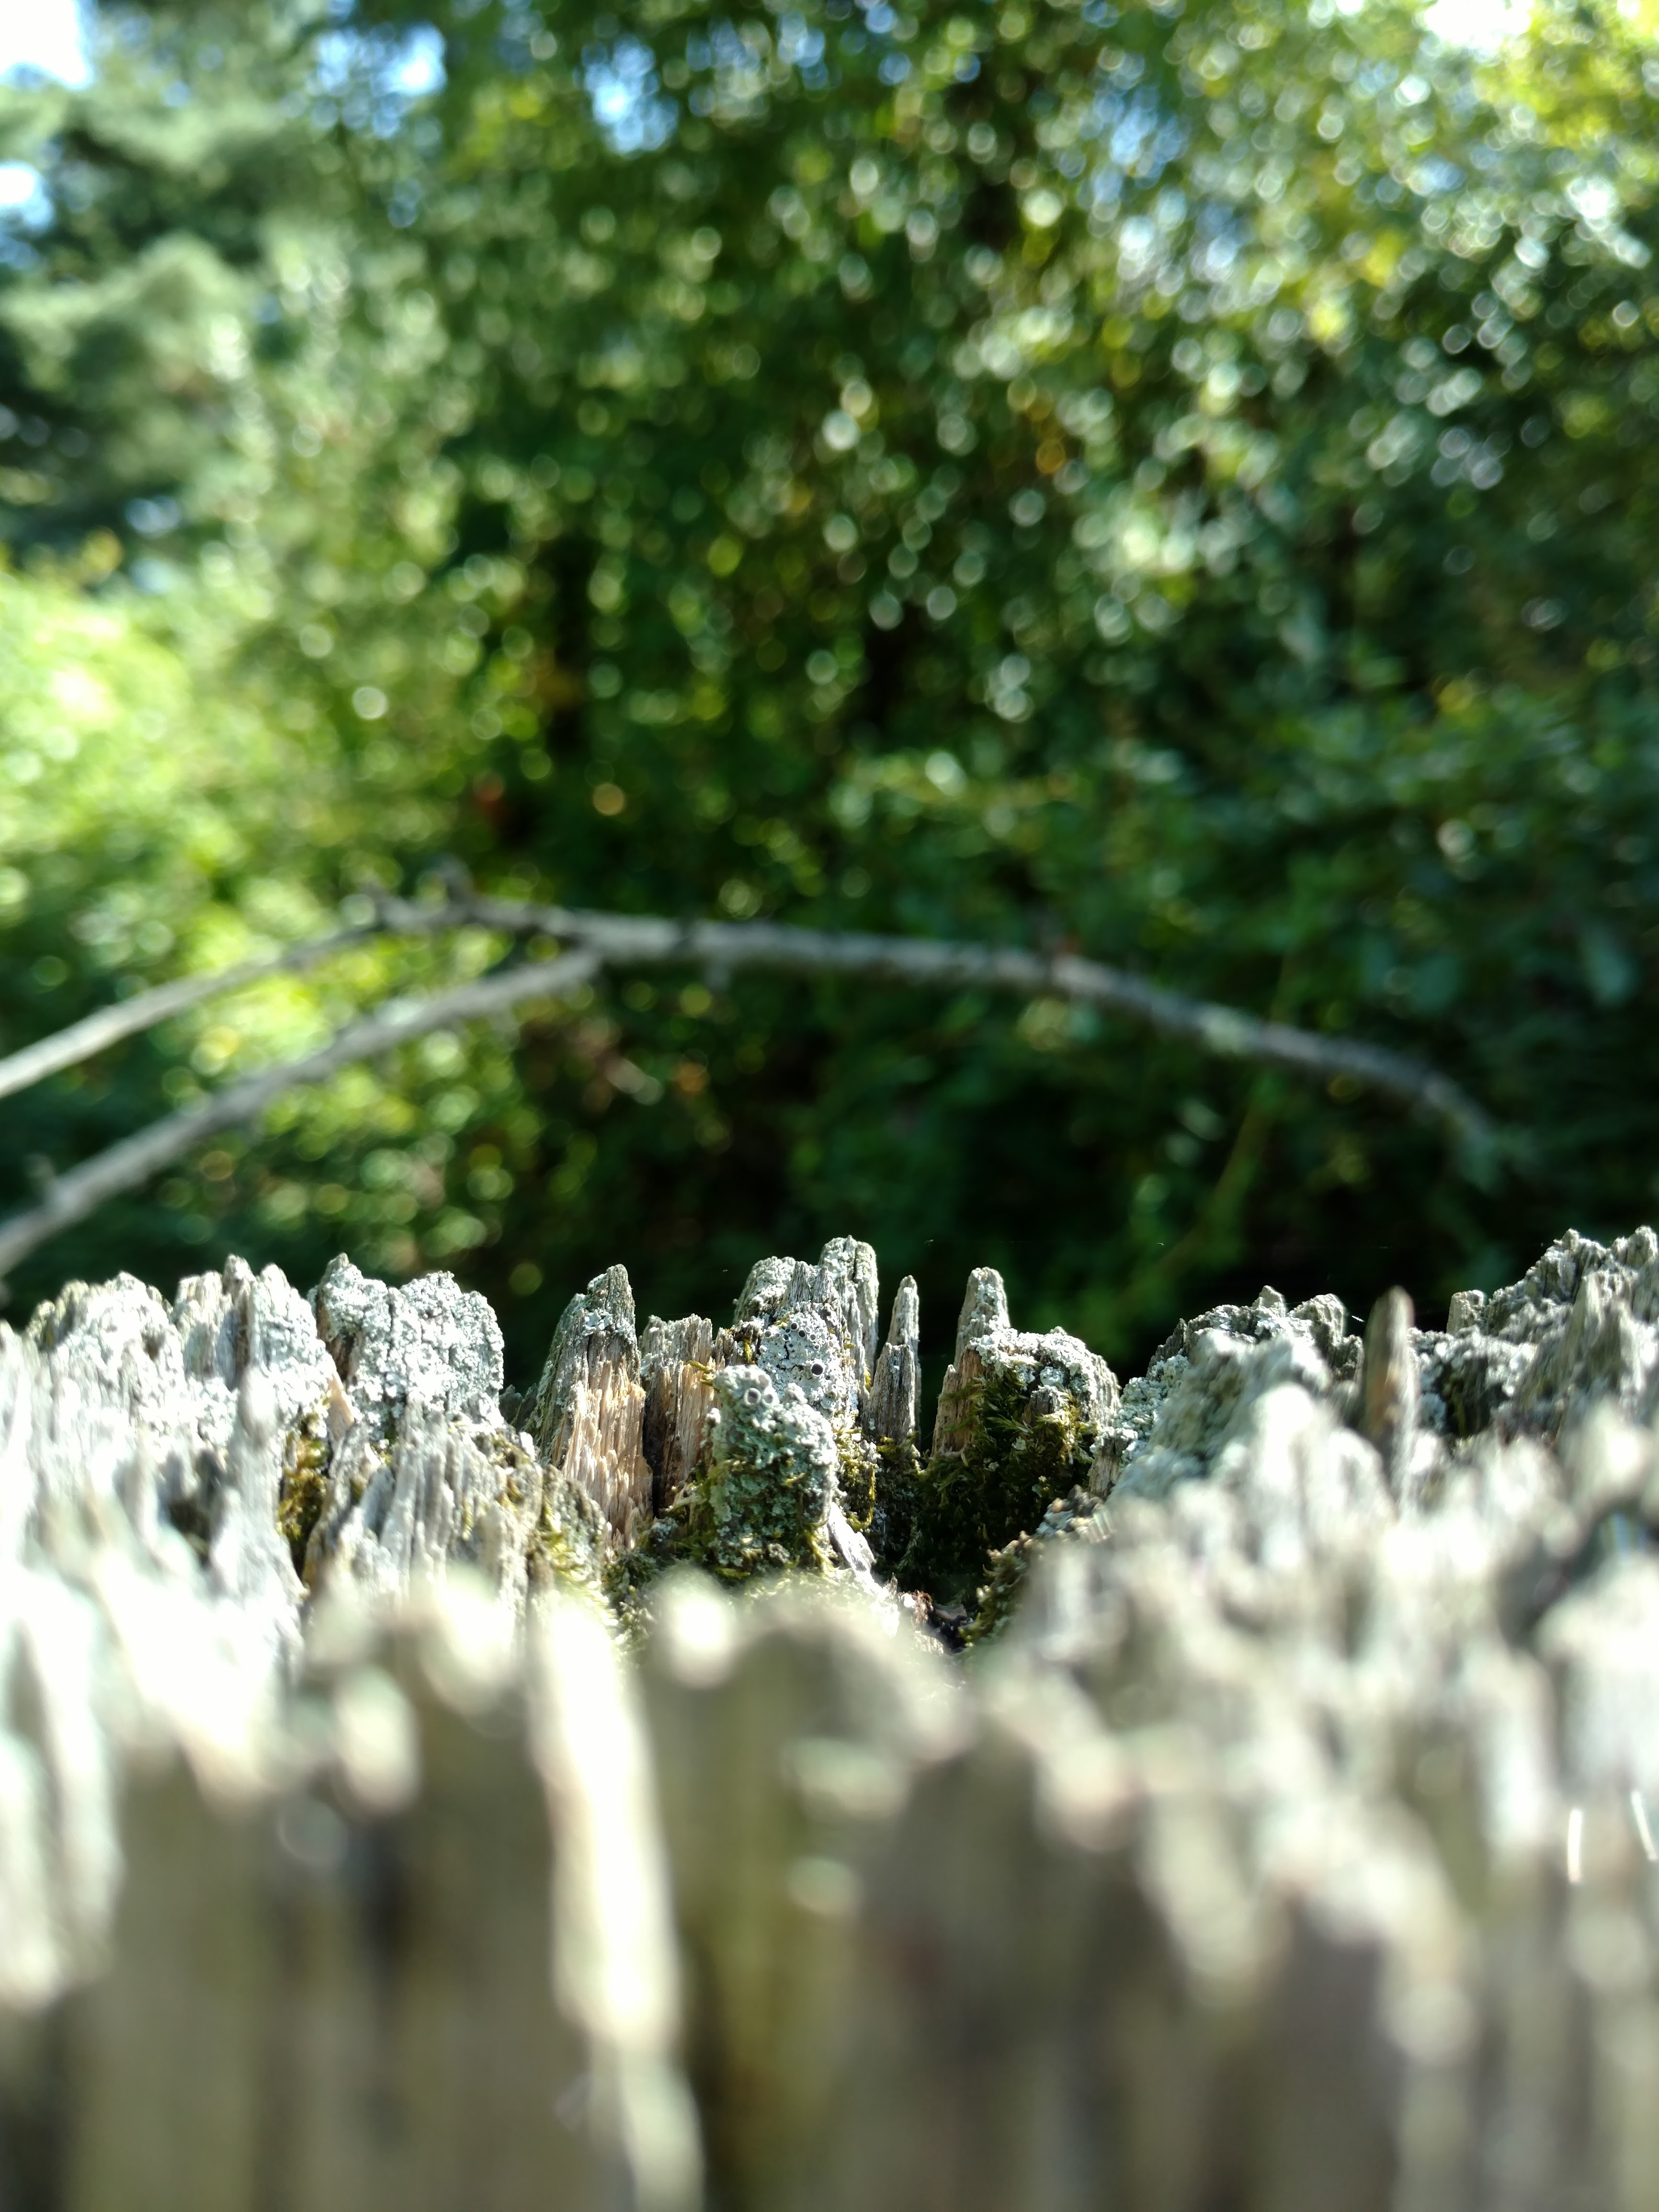
tree, water, nature, forest, grass, branch, blossom, plant, sunlight, leaf, flower, frost, wildlife, green, autumn, botany, garden, flora, season, fauna, shrub, woodland, macro photography, woody plant, land plant